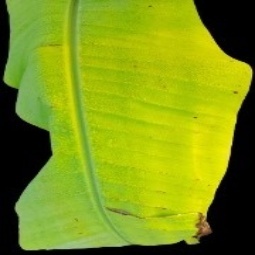
Label: Sulphur